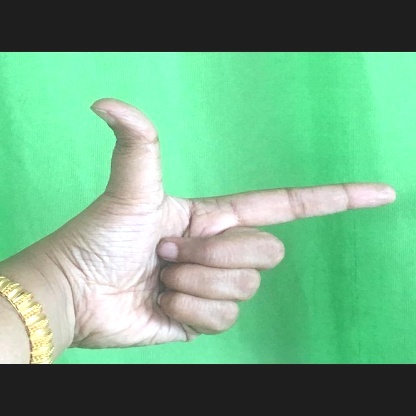
Mudra: Chandrakala